Tom Nalen

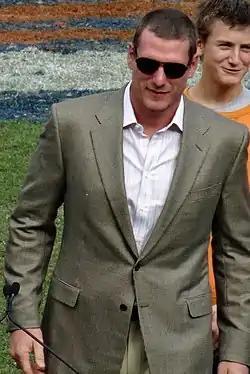
Nalen at a home game against the Philadelphia Eagles in 2013

Thomas Andrew Nalen (born May 13, 1971) is an American former professional football player. He was a center who played for the Denver Broncos of the National Football League (NFL). He was born in Boston and grew up in Foxborough, Massachusetts southwest of Boston.